Architecture of Aylesbury

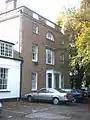
Ardenham House designed by Joseph Nollekens

Ardenham House is one of Aylesbury's most important late Georgian houses by virtue of it being one of the few buildings in the town accredited to a notable designer albeit a sculptor rather than an architect. Joseph Nollekens is said to have designed this large neoclassical house for his sister-in-law a "Miss Welch". The daughter of Justice Saunders Welch, (a friend of both Samuel Johnson and William Hogarth) Nollekens had married her younger sister Mary in 1772. This means the house can be no earlier than this date. Miss Welch is reported to have been a great intellectual, using Ardenham house as a literary salon. The large square red-bricked edifice is of a simple design – a three bayed front of three floors. The severity of the facade is only alleviated by a porch with tuscan columns, with a tripartite window above, and above that a tripartite lunette window. The roofline is hidden by a broken parapet. The design of this facade is typical of the more simple neoclassical approach to architecture of the late 18th century.